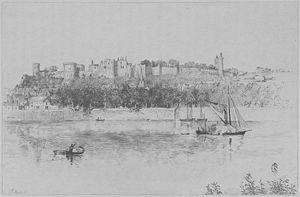
L’abbaye de Bourgueil, plus précisément l’abbaye Saint-Pierre de Bourgueil-en-Vallée, est une abbaye bénédictine, qui adopte la règle de Saint Maur en 1630. Elle est située à Bourgueil, autrefois Burgolium, dans le pays du Bourgueillois, dépendant avant 1790 de l’élection de Saumur, du siège royal de Chinon et du diocèse d'Angers, donc de l'Anjou historique. Mais de nos jours Bourgueil est en Indre-et-Loire. Cette importante abbaye est fondée en 990 par Emma, fille de Thibaud le Tricheur, comtesse de Blois et duchesse d’Aquitaine.
Chinon est une commune française située dans le département d'Indre-et-Loire, en région Centre-Val de Loire. C'est l'une des deux sous-préfectures d’Indre-et-Loire. Ses habitants s’appellent les Chinonais.